Formation patch

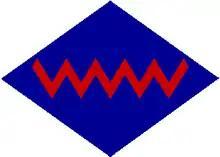
The formation patch worn by the 2nd Army Group Royal Canadian Artillery, a component of II Canadian Corps.

By the time of the Second World War, the various armies did not feel a perceived need to identify individual battalions on battledress uniforms. The German Army had a system of coloured bayonet knots that identified the wearer's company, number shoulder strap buttons that identified the wearer's company/battalion, and shoulder straps that identified the wearer's regiment, but had no distinguishing divisional insignia other than the cuff titles of the 'elite' formations. The British Army prohibited all identifying marks on its Battle Dress uniforms in 1939 save for drab regimental slip-on titles, but in 1941 introduced formation patches to identify the wearer's division. They were initially referred to by the British as "Divisional Signs", but this was soon changed to "Formation Badges". By the end of the war, Corps, Armies, and Army Groups had their own insignia.